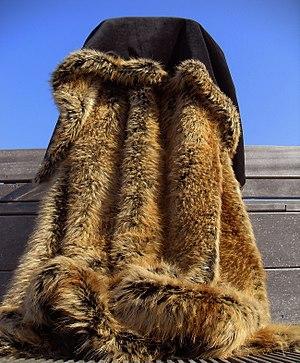
Fourrure synthétique raton polyester